Rodeløkka

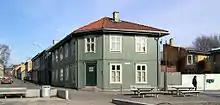
Langgata

Rodeløkka is a neighborhood in Grünerløkka in Oslo, Norway.